E1 Series Shinkansen

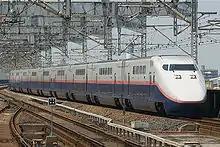
Refurbished set M4 in May 2008

From late 2003, the fleet underwent refurbishment, which included the installation of new seating and repainting in a new livery of "stratus white" on the upper body side and "aster blue" on the lower body side, separated by a "ibis pink" stripe.